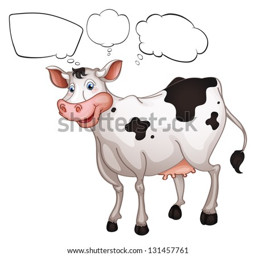
illustration of a smiling cow on a white background